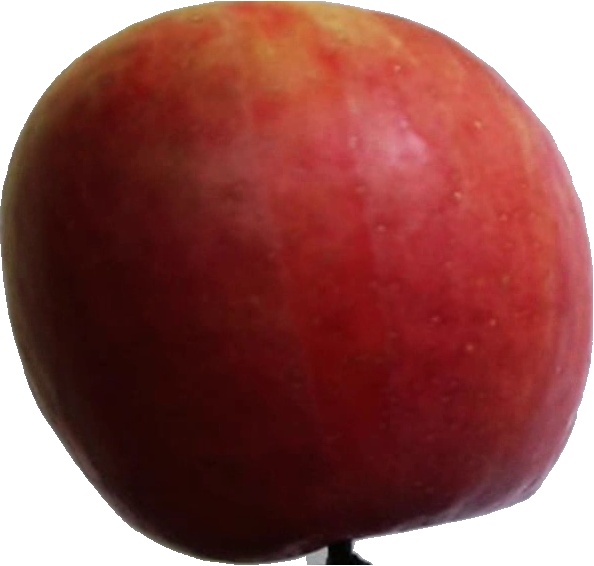
Label: apple_crimson_snow_1